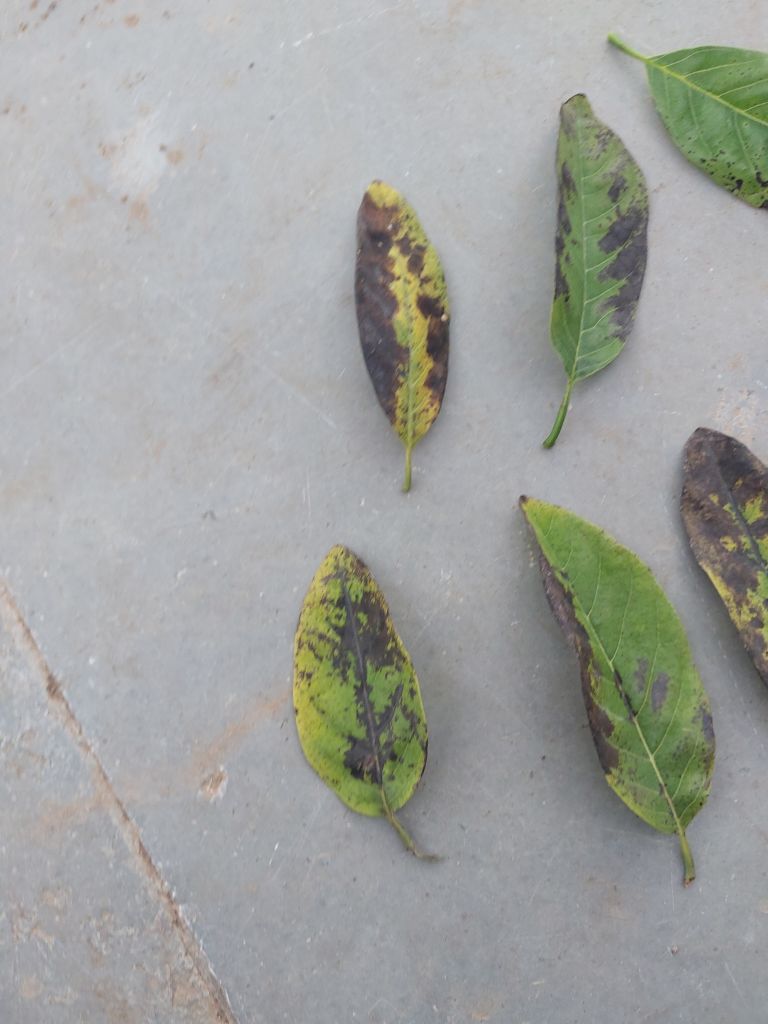
Disease label: Leaf spot on Leaves